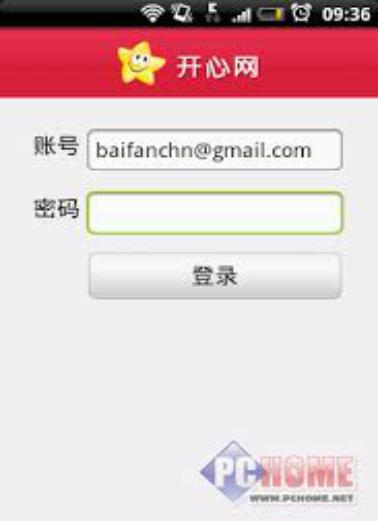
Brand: kaixinwang
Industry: Others